Timo Bernhard

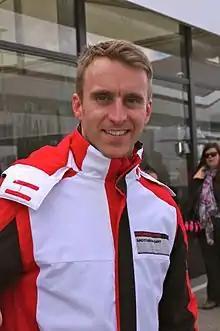
Bernhard in 2014

Timo Bernhard (born 24 February 1981) is a former racing driver from Germany. He was a sports car driver from Porsche, but was seconded to Audi for selected events in 2009 and 2010. He is the ninth and most recent driver to complete the informal triple crown of endurance racing. On 29 June 2018, he became the first person in 35 years to break the all-time Nürburgring Nordschleife lap record, set by Stefan Bellof in 1983 with a Porsche 956, in a derestricted Porsche 919 Evo with a time of 5:19.546.